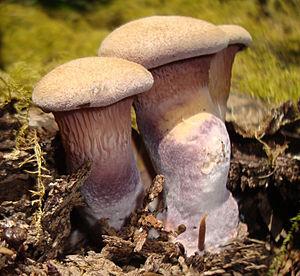
Panus est un genre de champignons basidiomycètes de la famille des polyporacées.